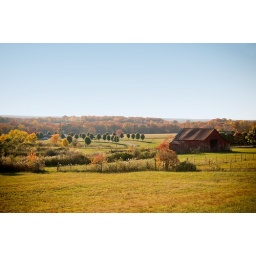
Photo of an old wood barn in a grassy field under a blue sky.